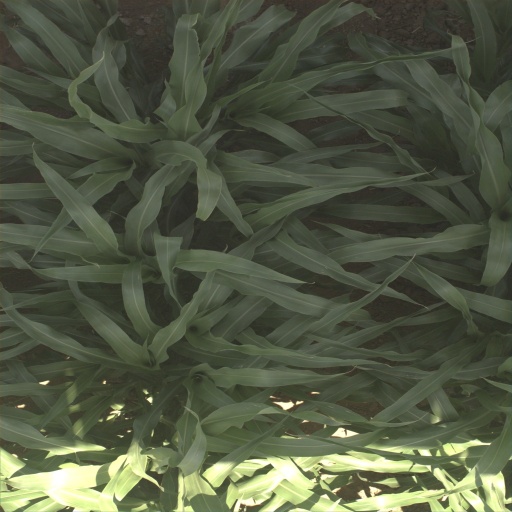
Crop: sorghum